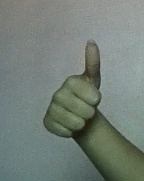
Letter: aleff